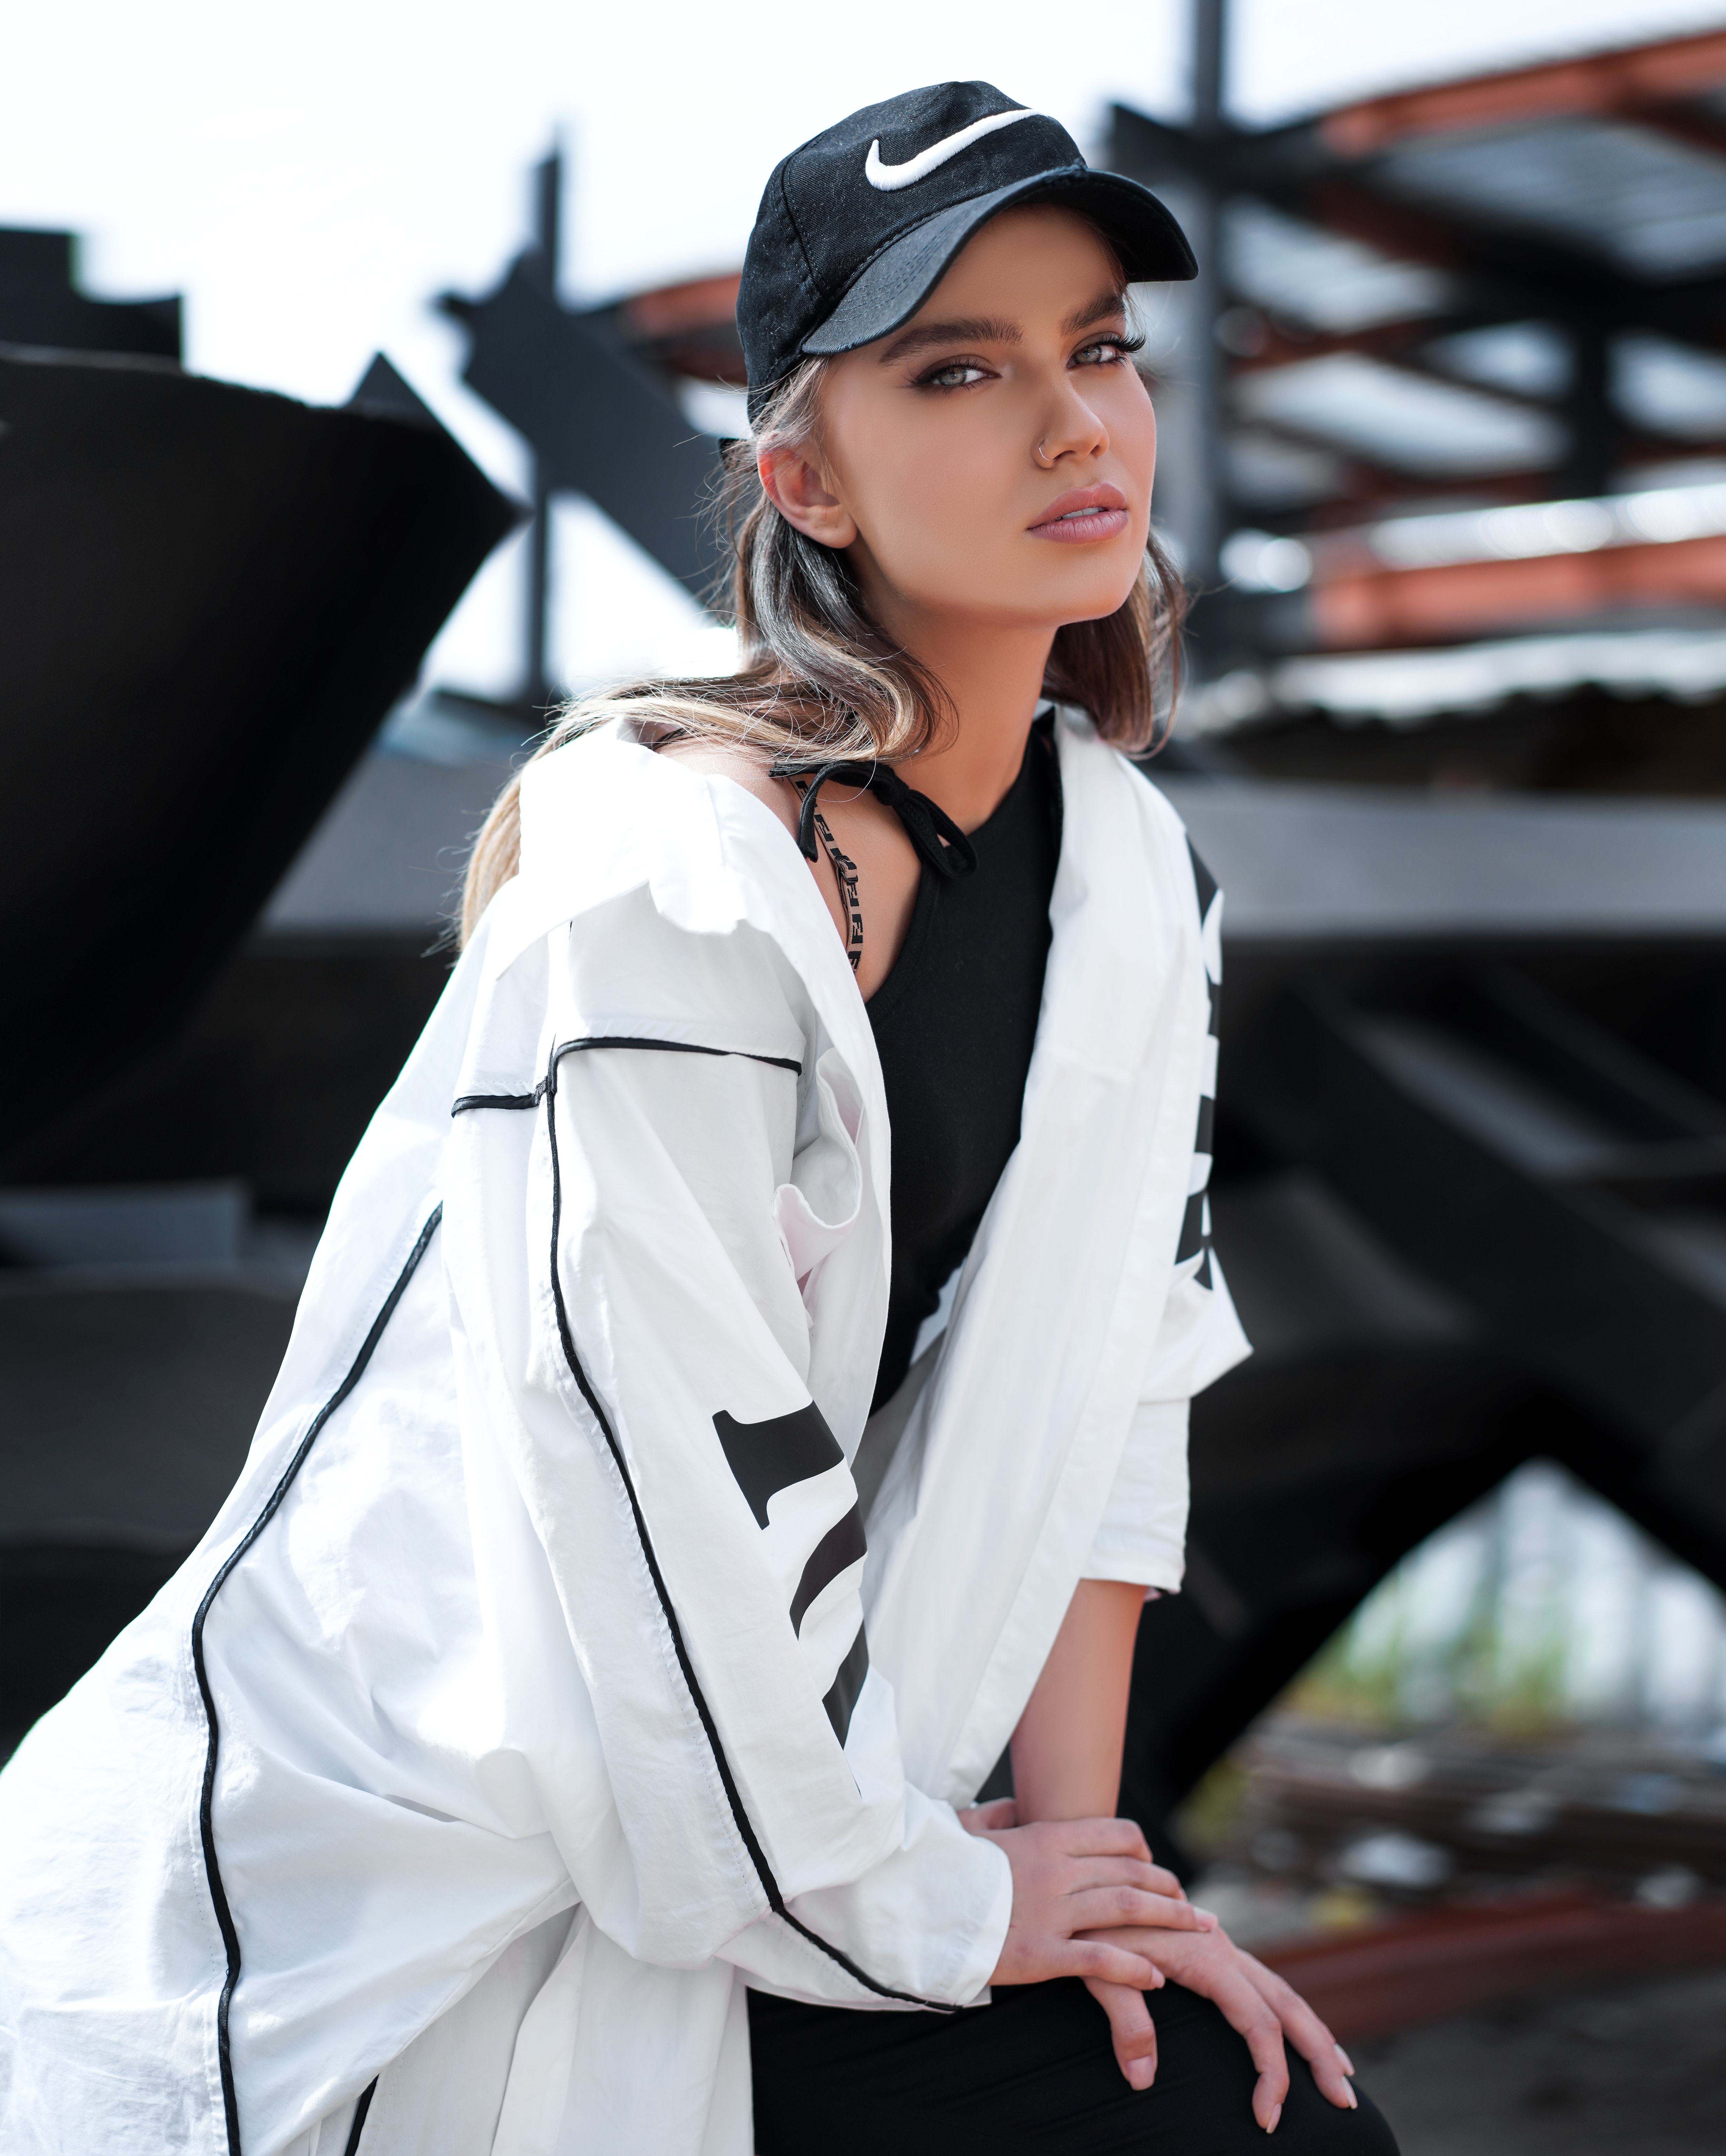
woman, lip, shoulder, street fashion, neck, cap, sleeve, flash photography, waist, collar, baseball cap, eyewear, thigh, fashion design, black hair, fashion model, long hair, necklace, jewellery, uniform, bag, human leg, formal wear, event, electric blue, fashion accessory, fur, winter, knee, Luggage and bags, glove, belt, top, sportswear, scarf, photo shoot, costume, beanie, white collar worker, portrait photography, abdomen, leather, model